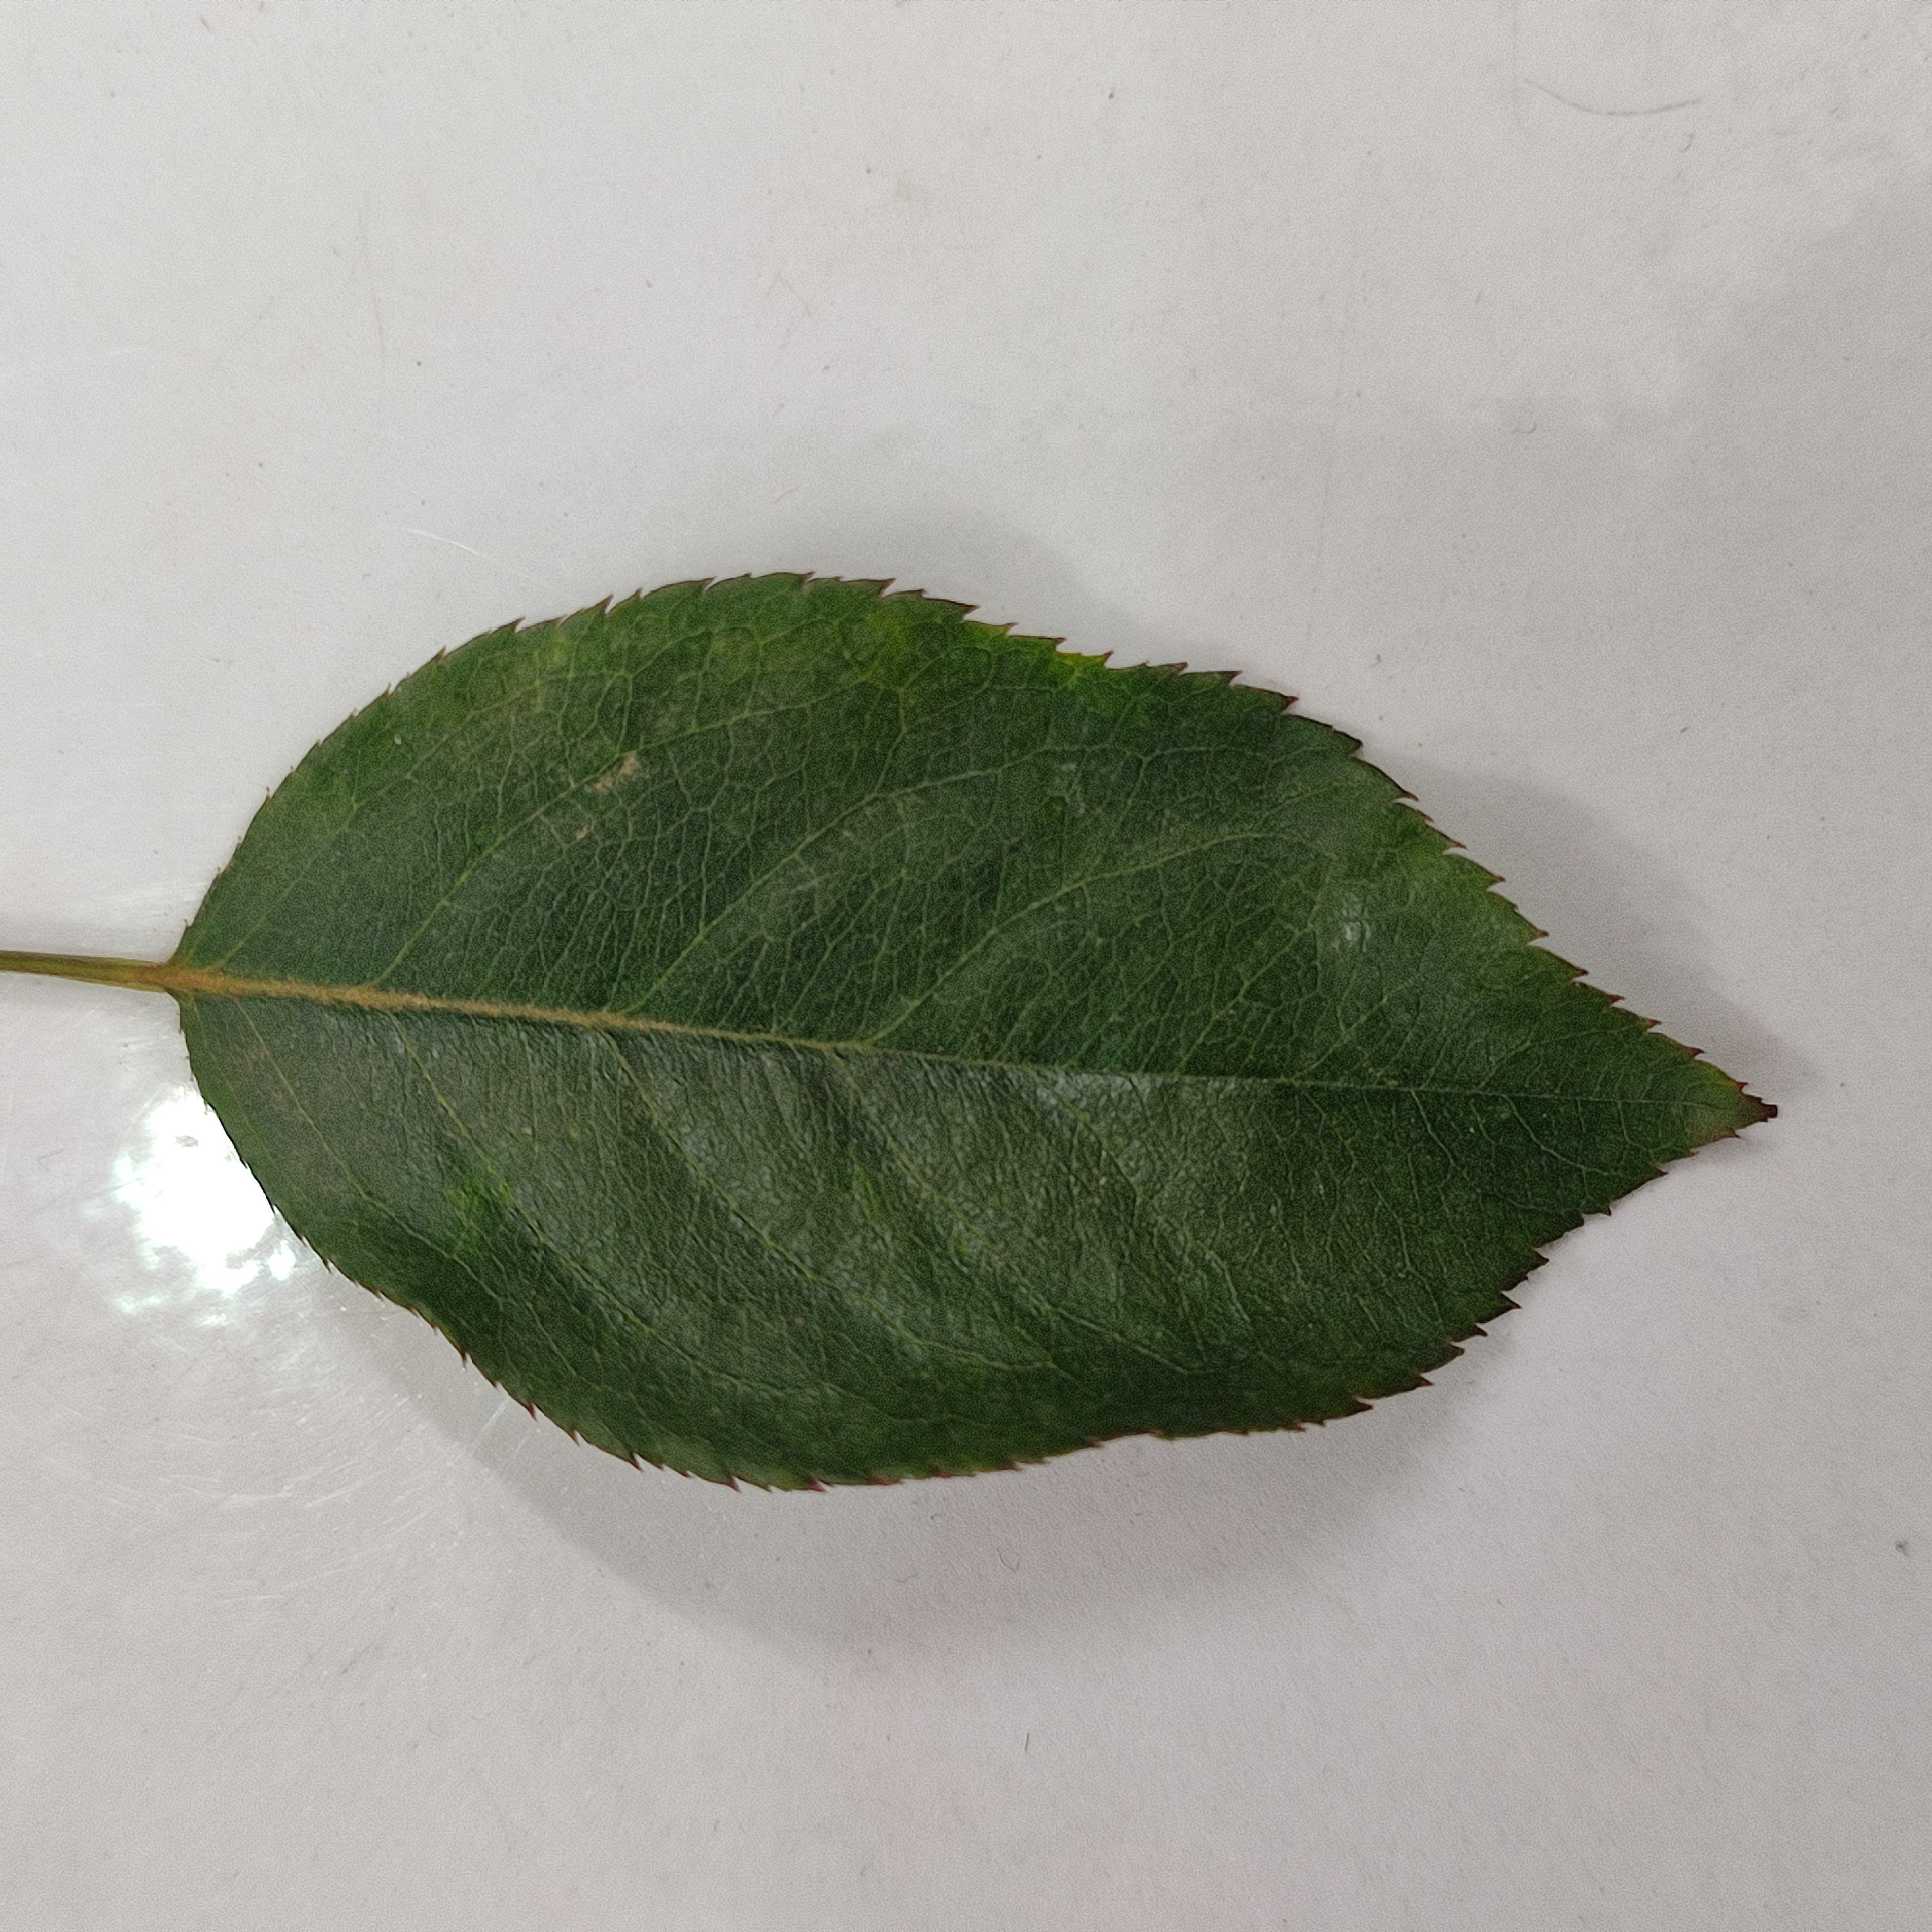
Label: Healthy Leaf